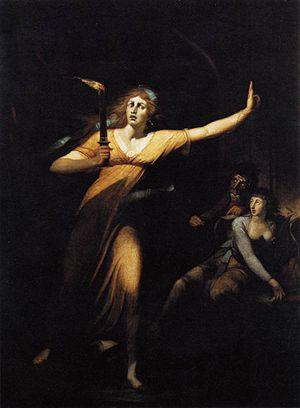
Lady Macbeth est un des personnages principaux de la tragédie Macbeth de William Shakespeare, probablement rédigée entre 1599 et 1606 et rédigée en 1623. Femme de Macbeth, noble écossais et héros tragique de la pièce, Lady Macbeth incite son mari à commettre un régicide, suite à quoi elle devient reine d'Écosse. Plus tard, cependant, sa culpabilité face au crime commis, la fait souffrir de somnambulisme. Elle meurt dans le dernier acte, hors scène, d'un présumé suicide.
Lady Macbeth somnambule est une huile sur toile de 2,21 × 1,60 mètres peinte par Johann Heinrich Füssli, dit Henry FUSELI en 1784 qui représente les errances nocturnes de Lady Macbeth dans l'acte V scène 1 de la tragédie Macbeth de William Shakespeare.